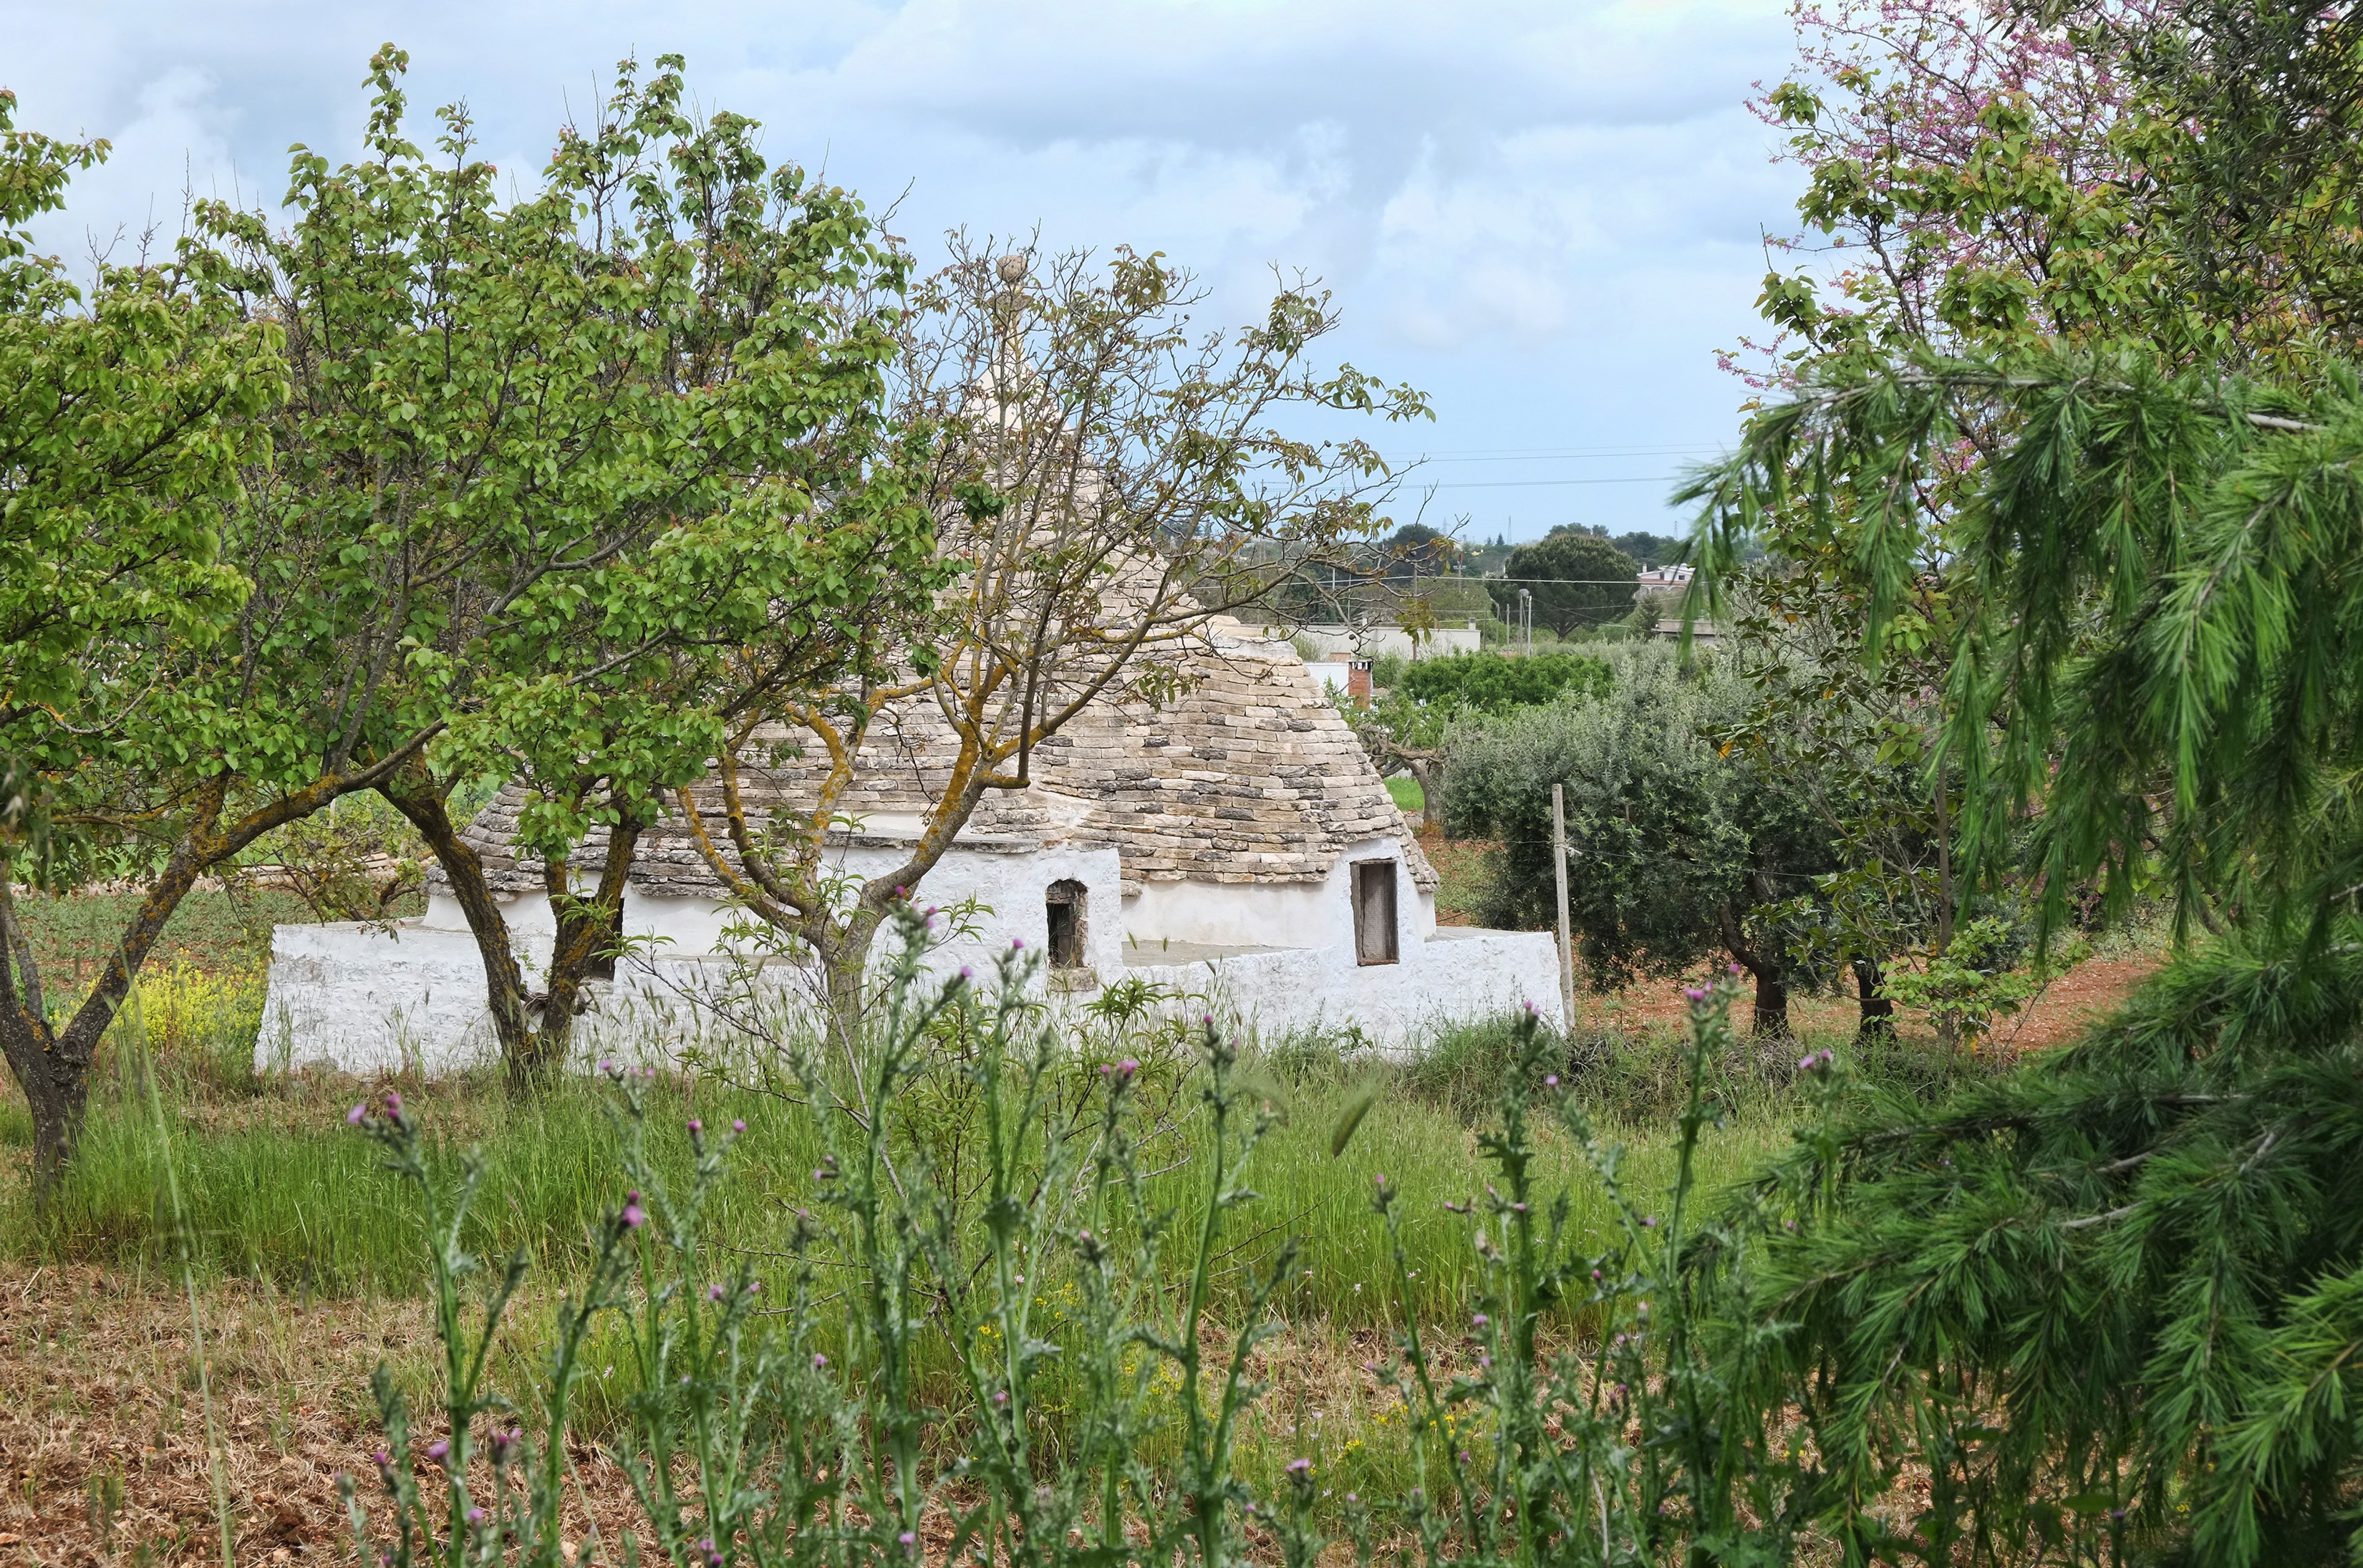
tree, farm, flower, village, cottage, italy, agriculture, garden, shrub, plantation, estate, fuji, fujix, fujixe1, e1, alberobello, truli, rural area